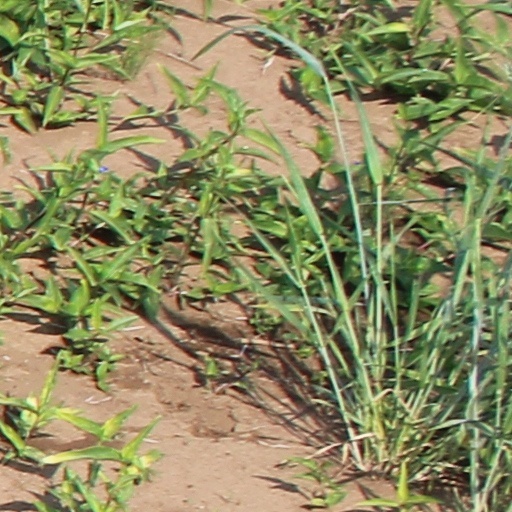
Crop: wheat